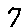
Label: 7